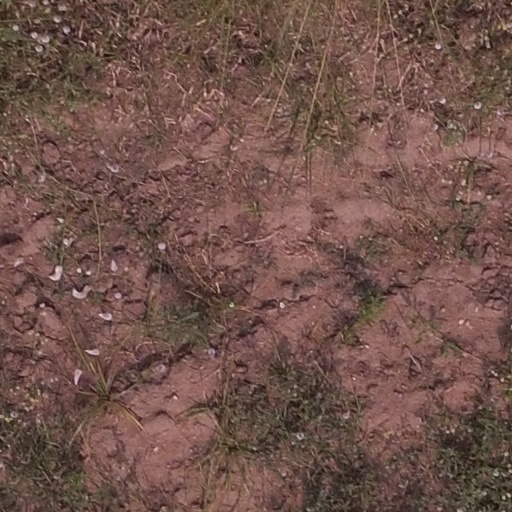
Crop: maize; corn